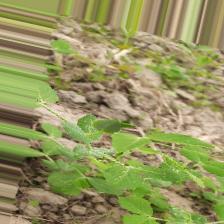
Label: Normal